Blue Effect

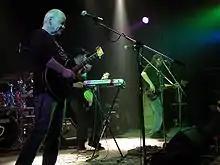
Blue Effect performing in 2007

Blue Effect was a Czech rock band, also operating under the names M. Efekt, Modrý efekt, or the Special Blue Effect, since their formation in 1968. The band's main and only permanent member, from its founding until his death in 2016, was guitarist Radim Hladík, formerly of the Matadors. Blue Effect changed their musical style several times, ranging from blues rock, jazz fusion, to art rock.